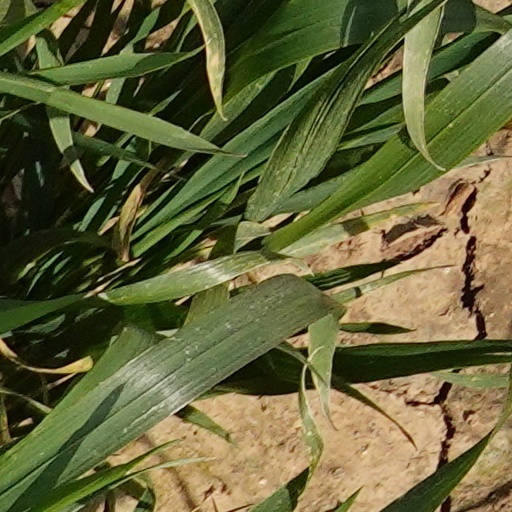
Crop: wheat